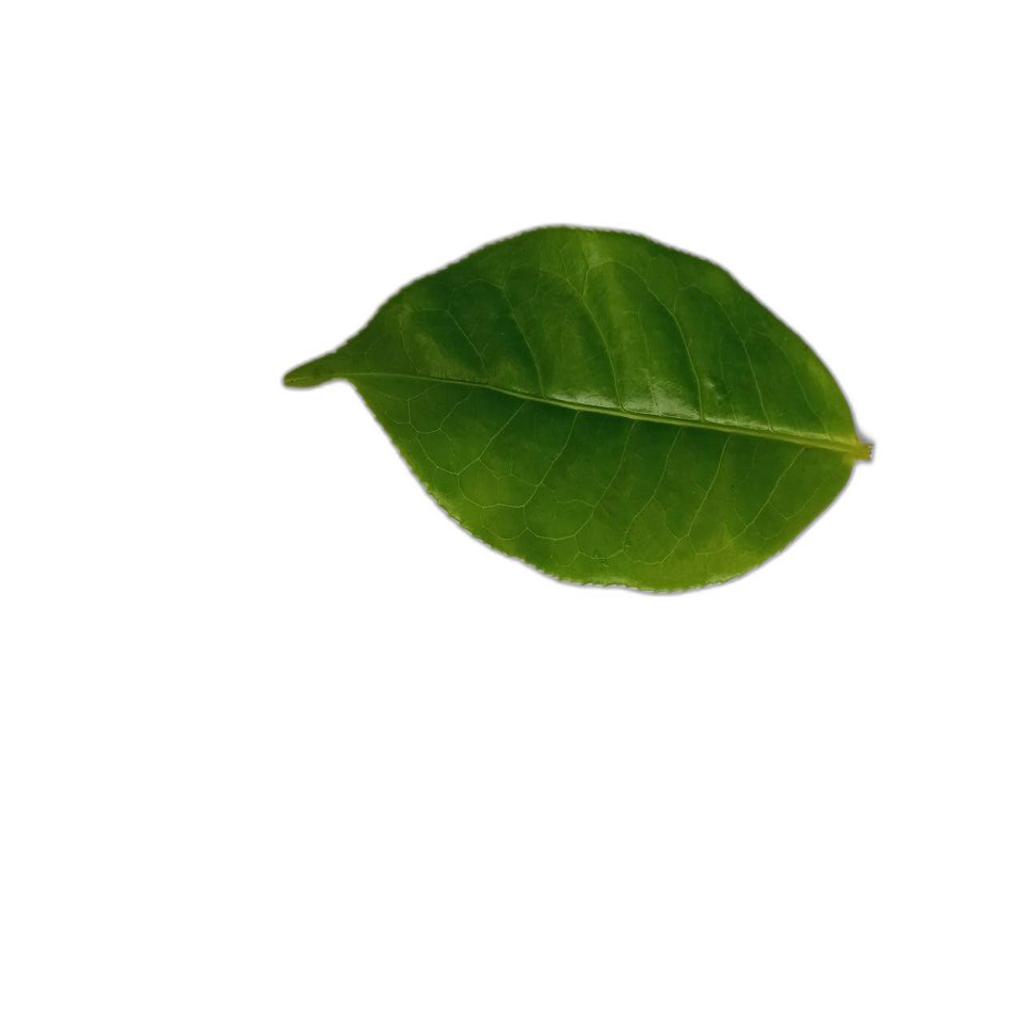
Label: Healthy